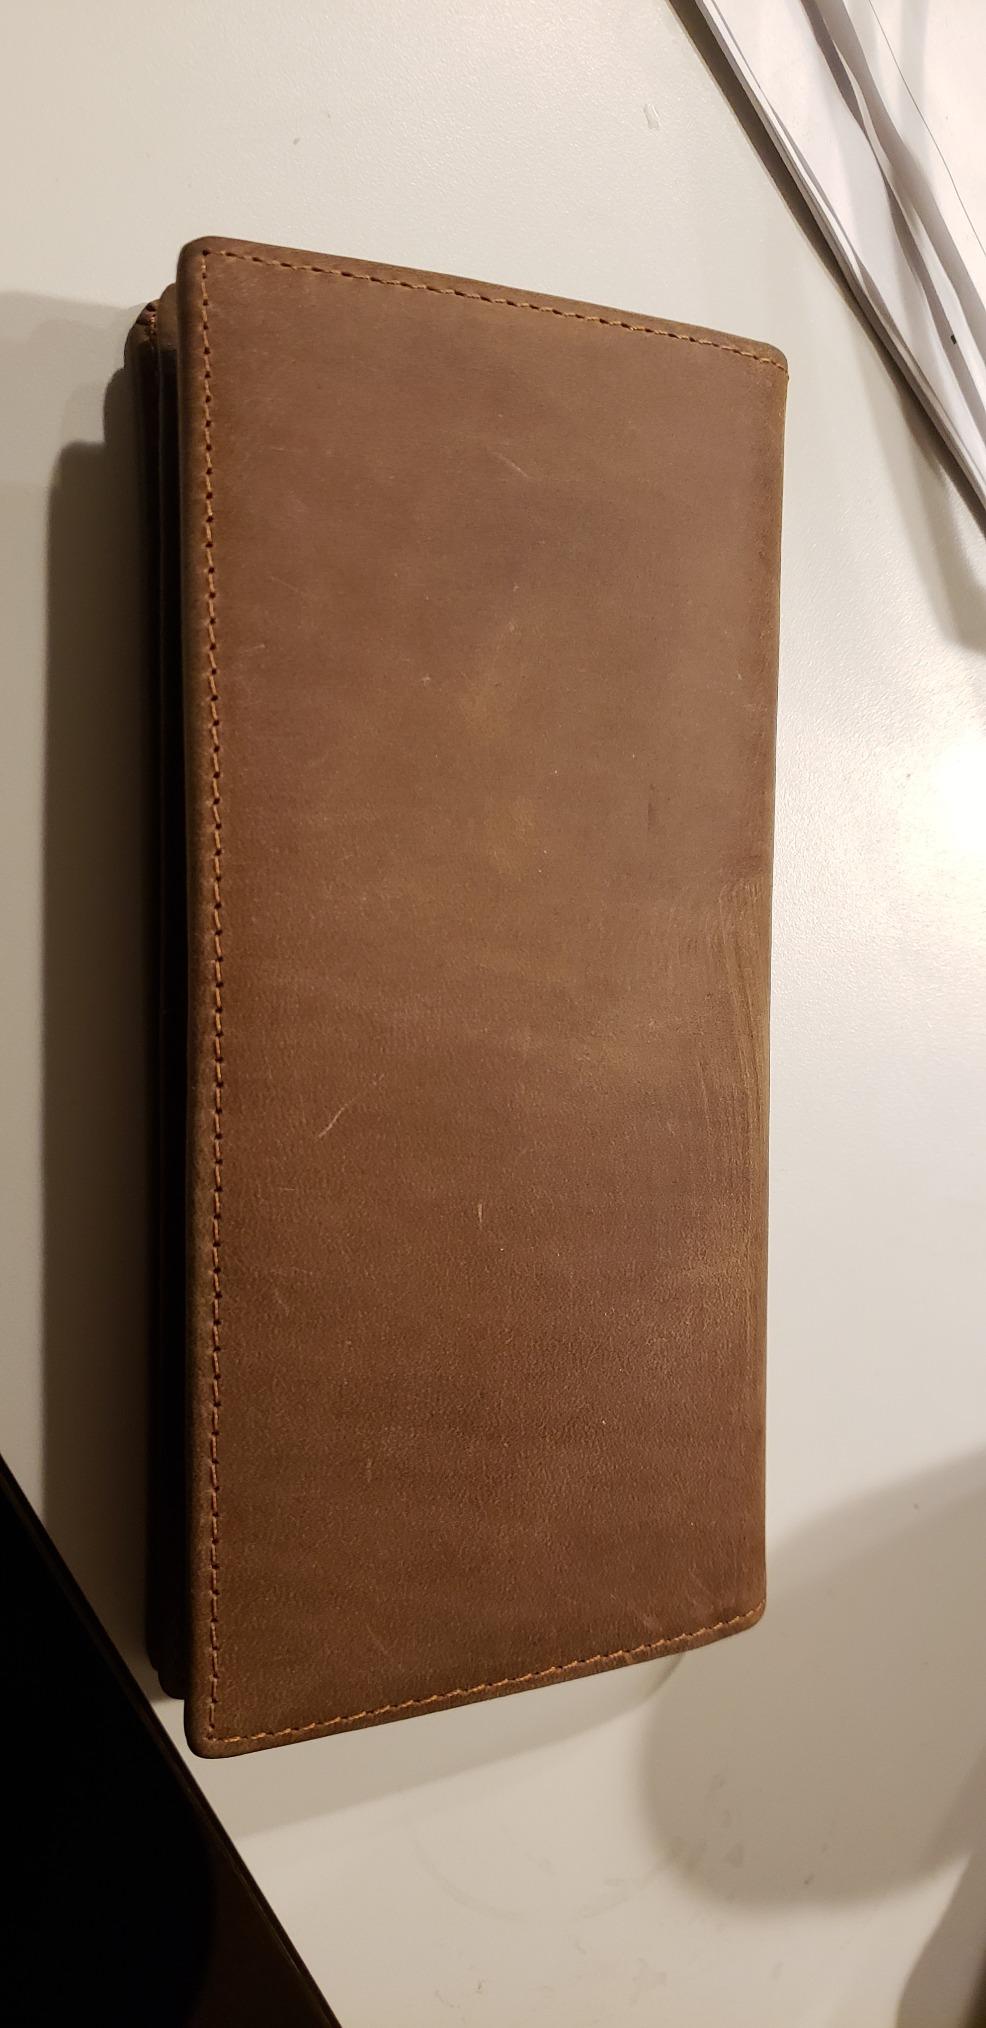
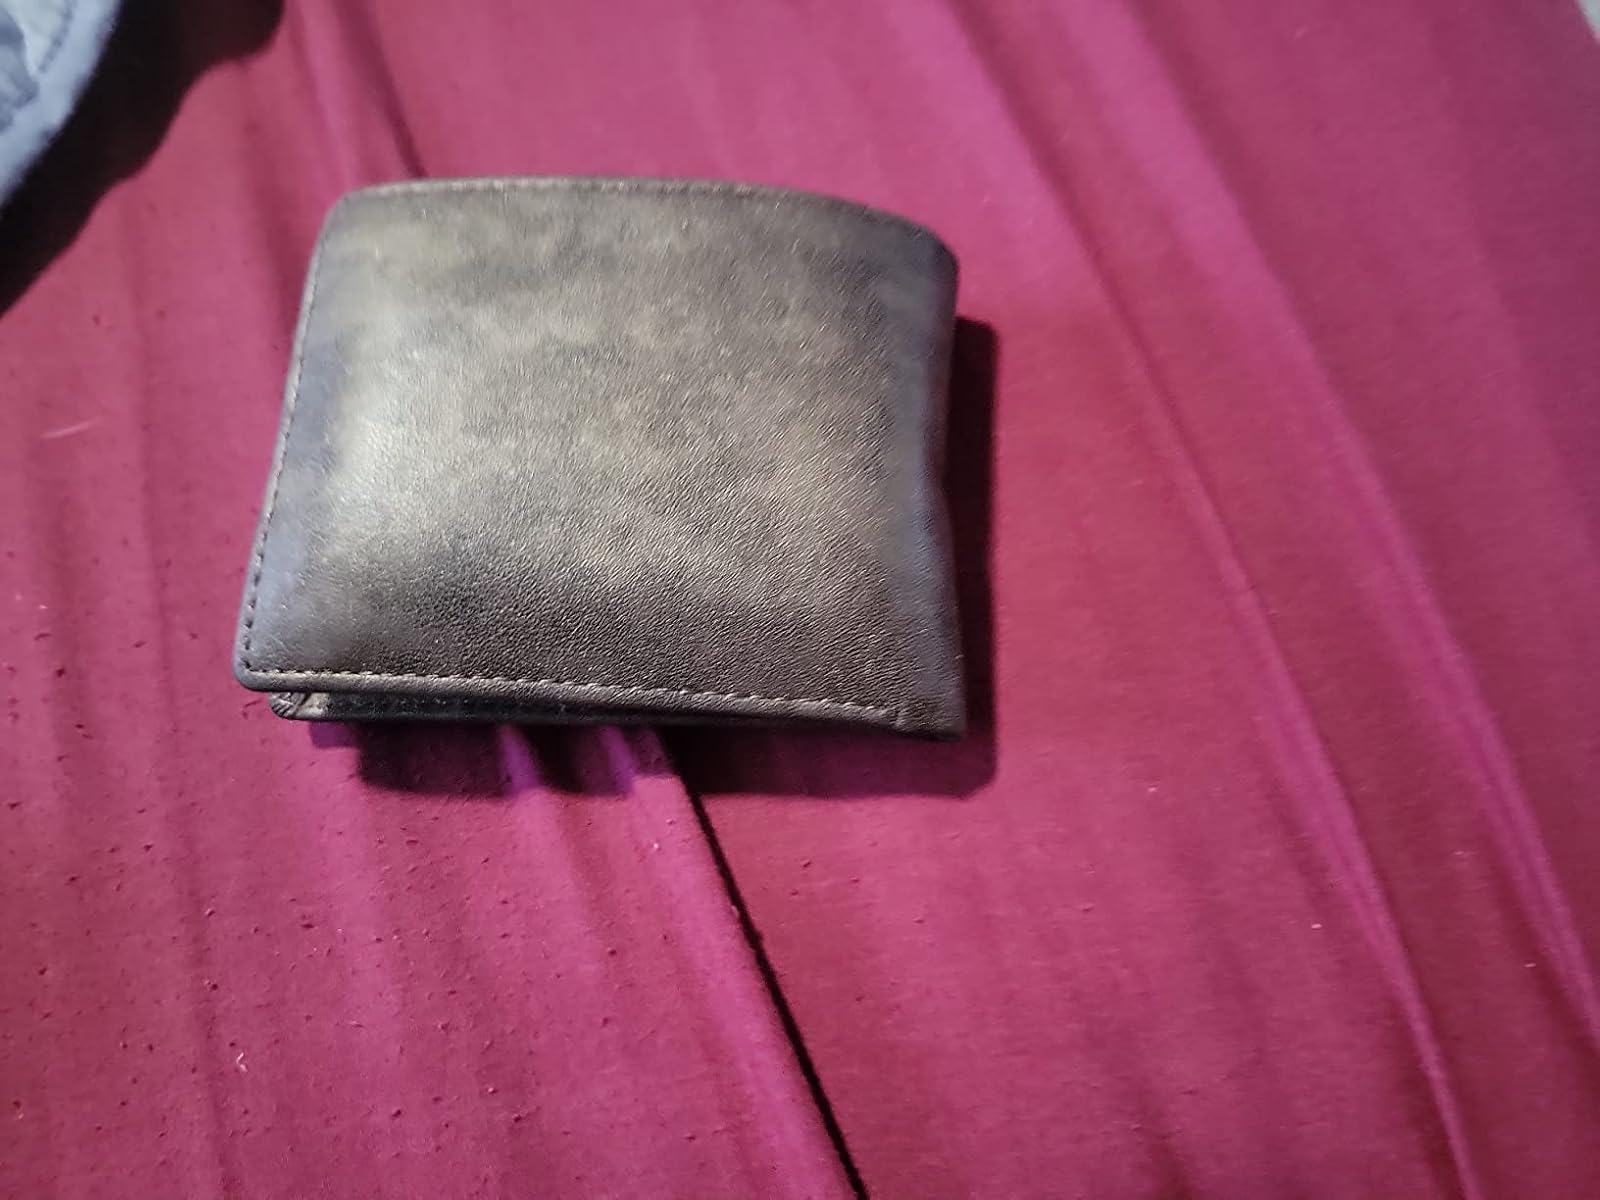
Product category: accessories_wallet
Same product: no